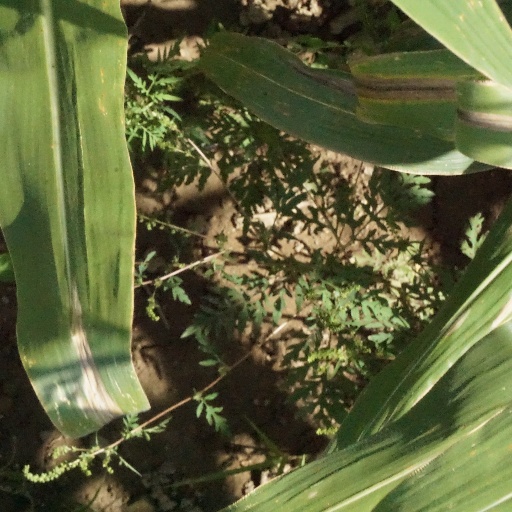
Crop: maize; corn